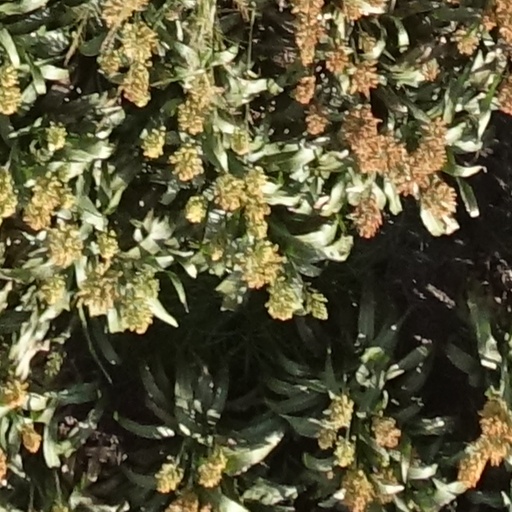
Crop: sorghum